37th Berlin International Film Festival

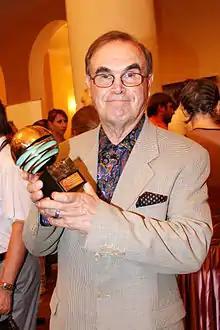
Gleb Panfilov, winner of the Golden Bear at the event

The following films were shown in the retrospective dedicated to Rouben Mamoulian: